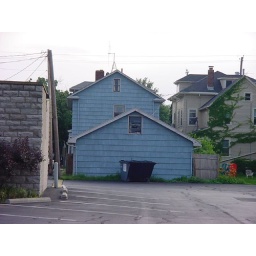
My grandparents used to live in this blue house - lots of good times here.